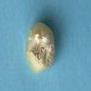
Maize quality: Bad